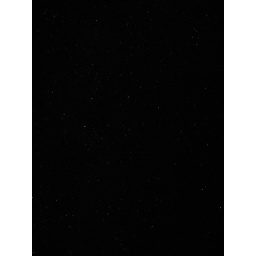
Starry sky in New Mexico. Set the camera on top of the car to achieve this one.